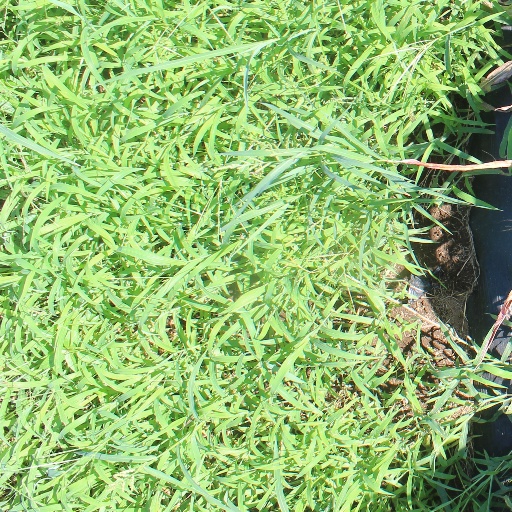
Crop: sorghum